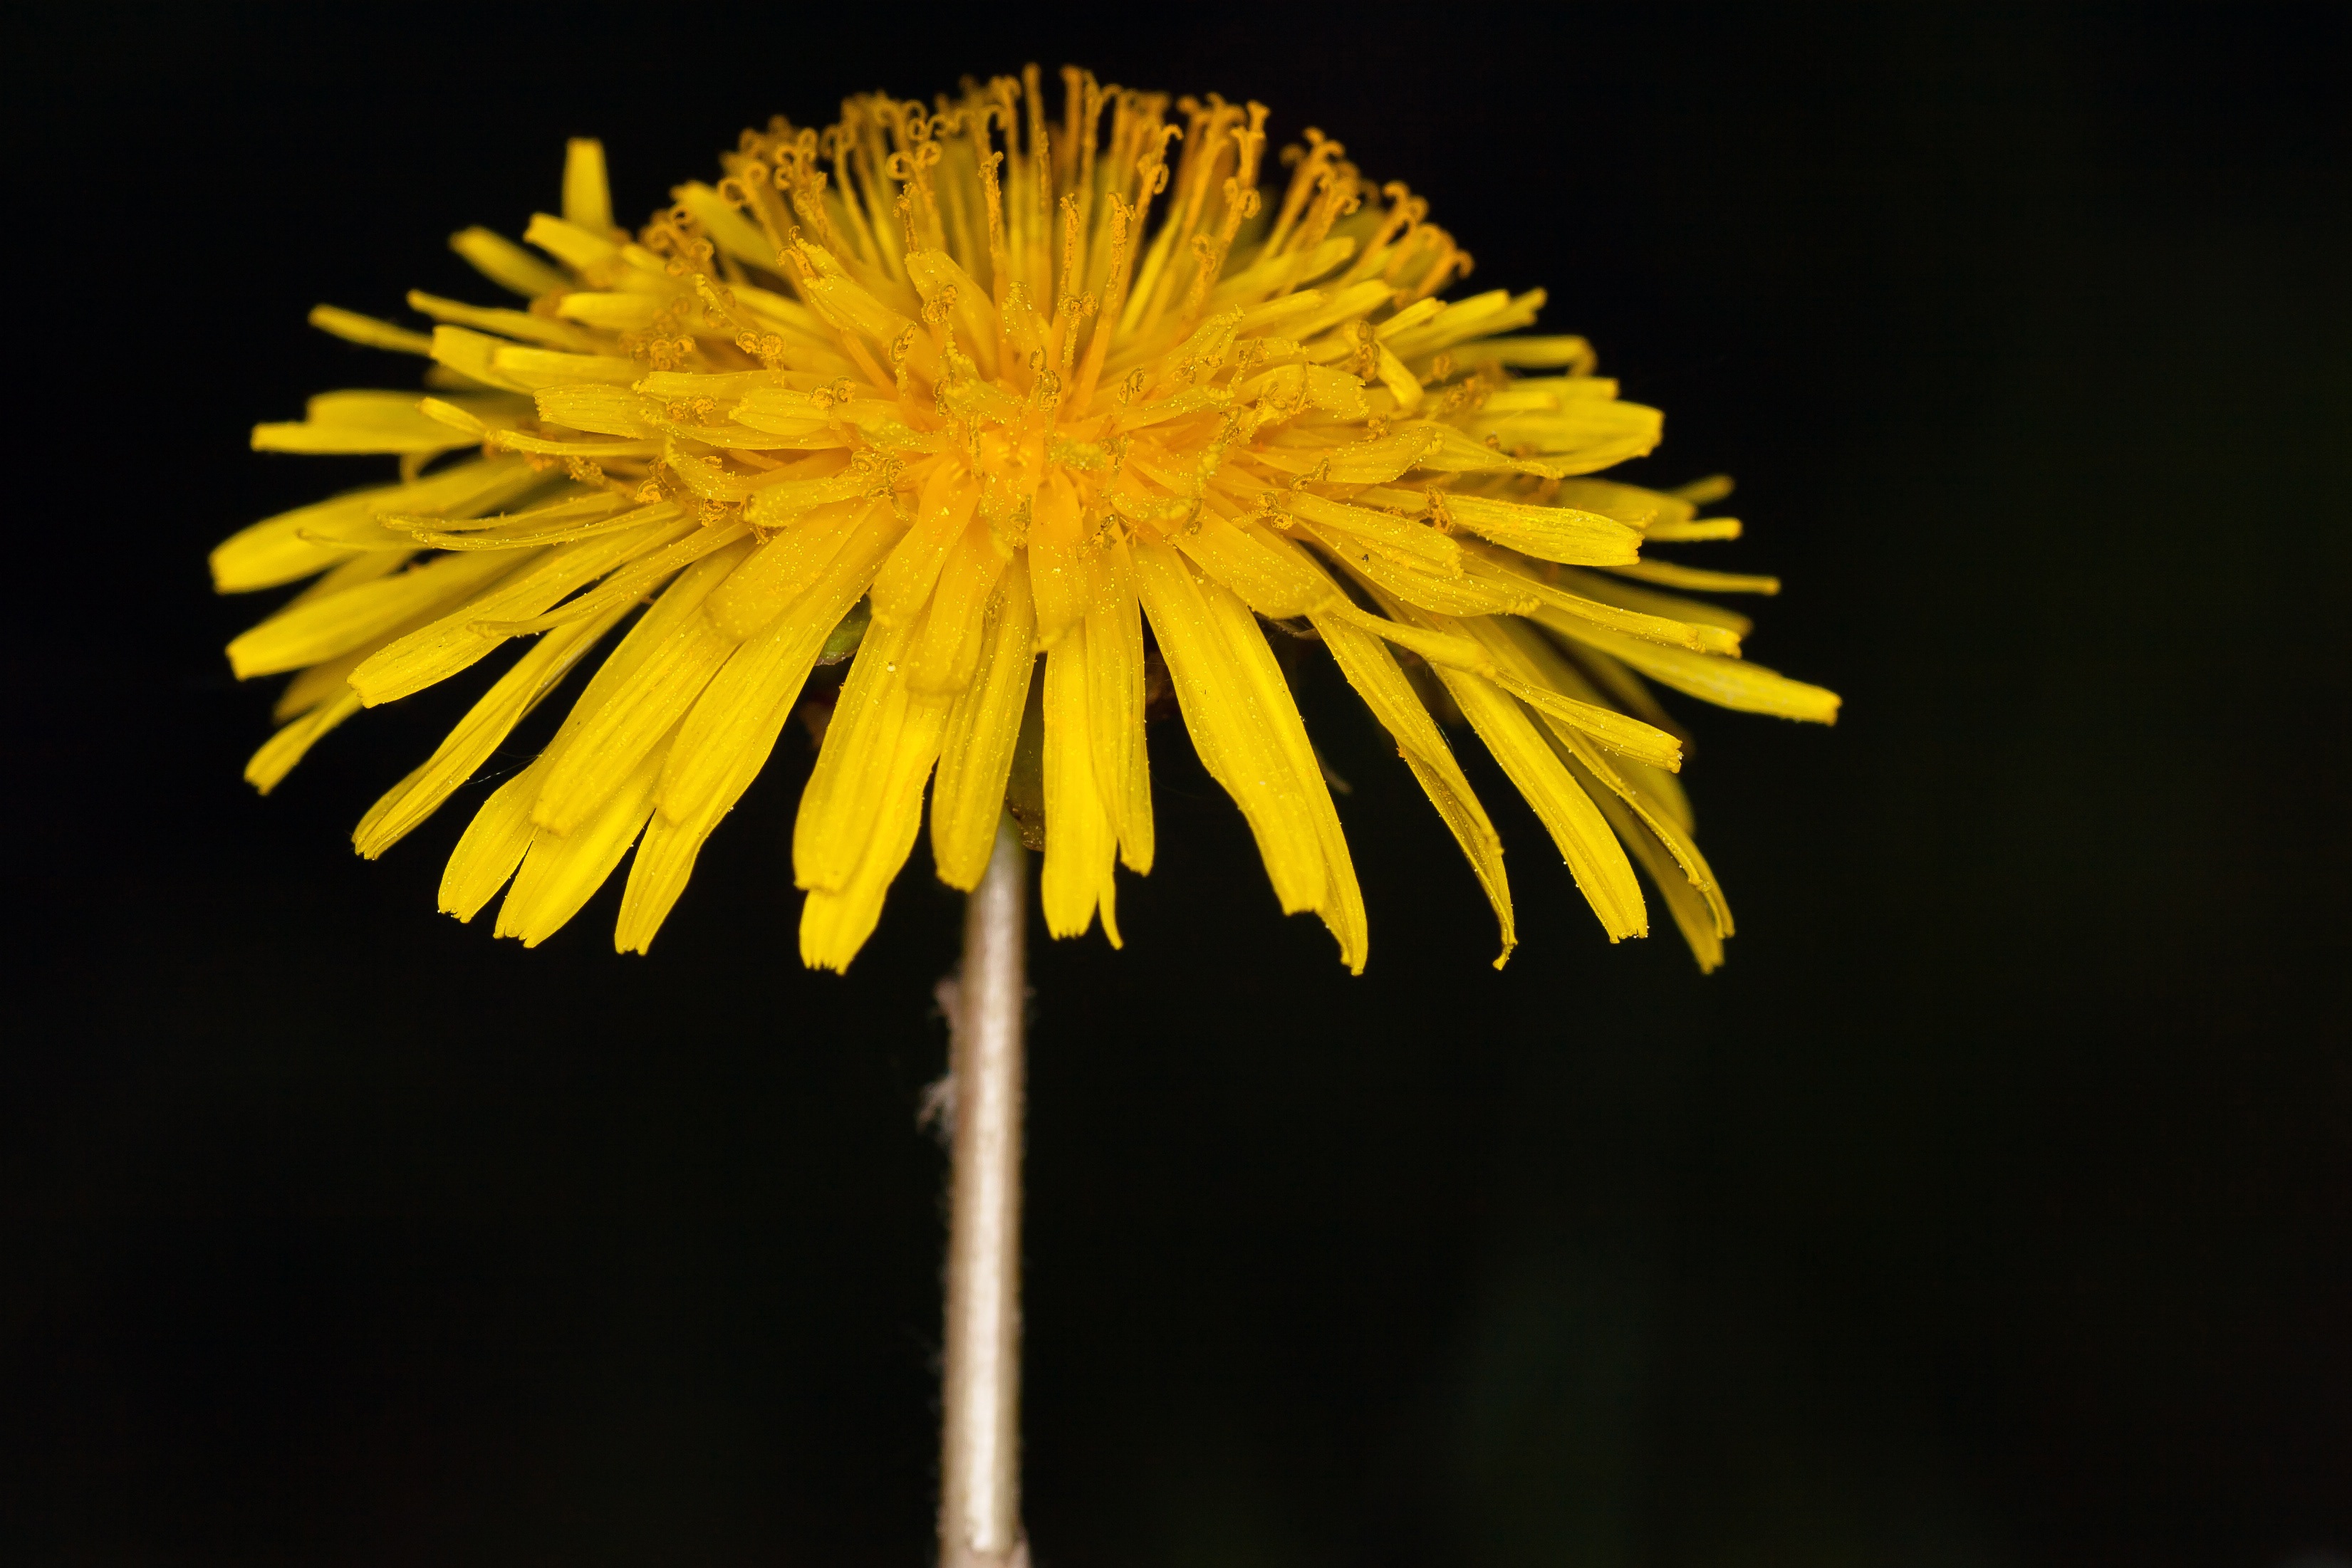
blossom, plant, dandelion, leaf, flower, petal, bloom, macro, botany, yellow, flora, close up, macro photography, flowering plant, daisy family, plant stem, land plant, chrysanths